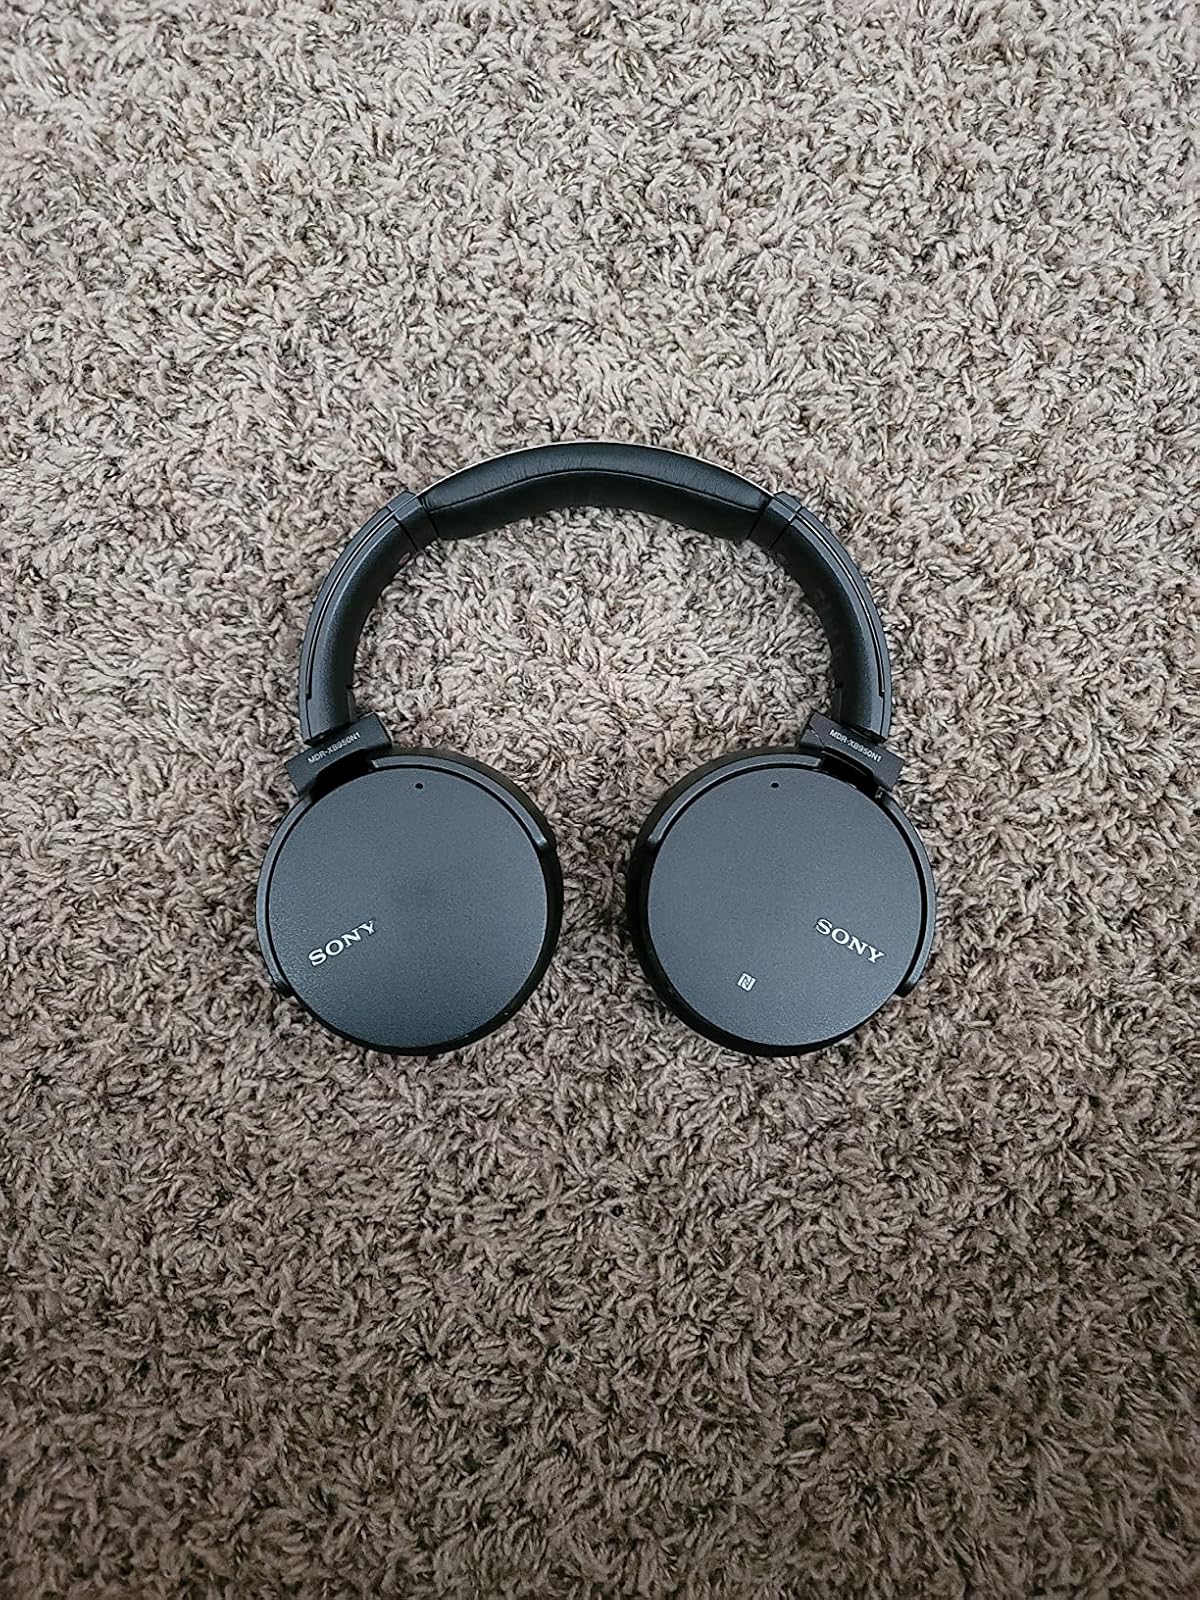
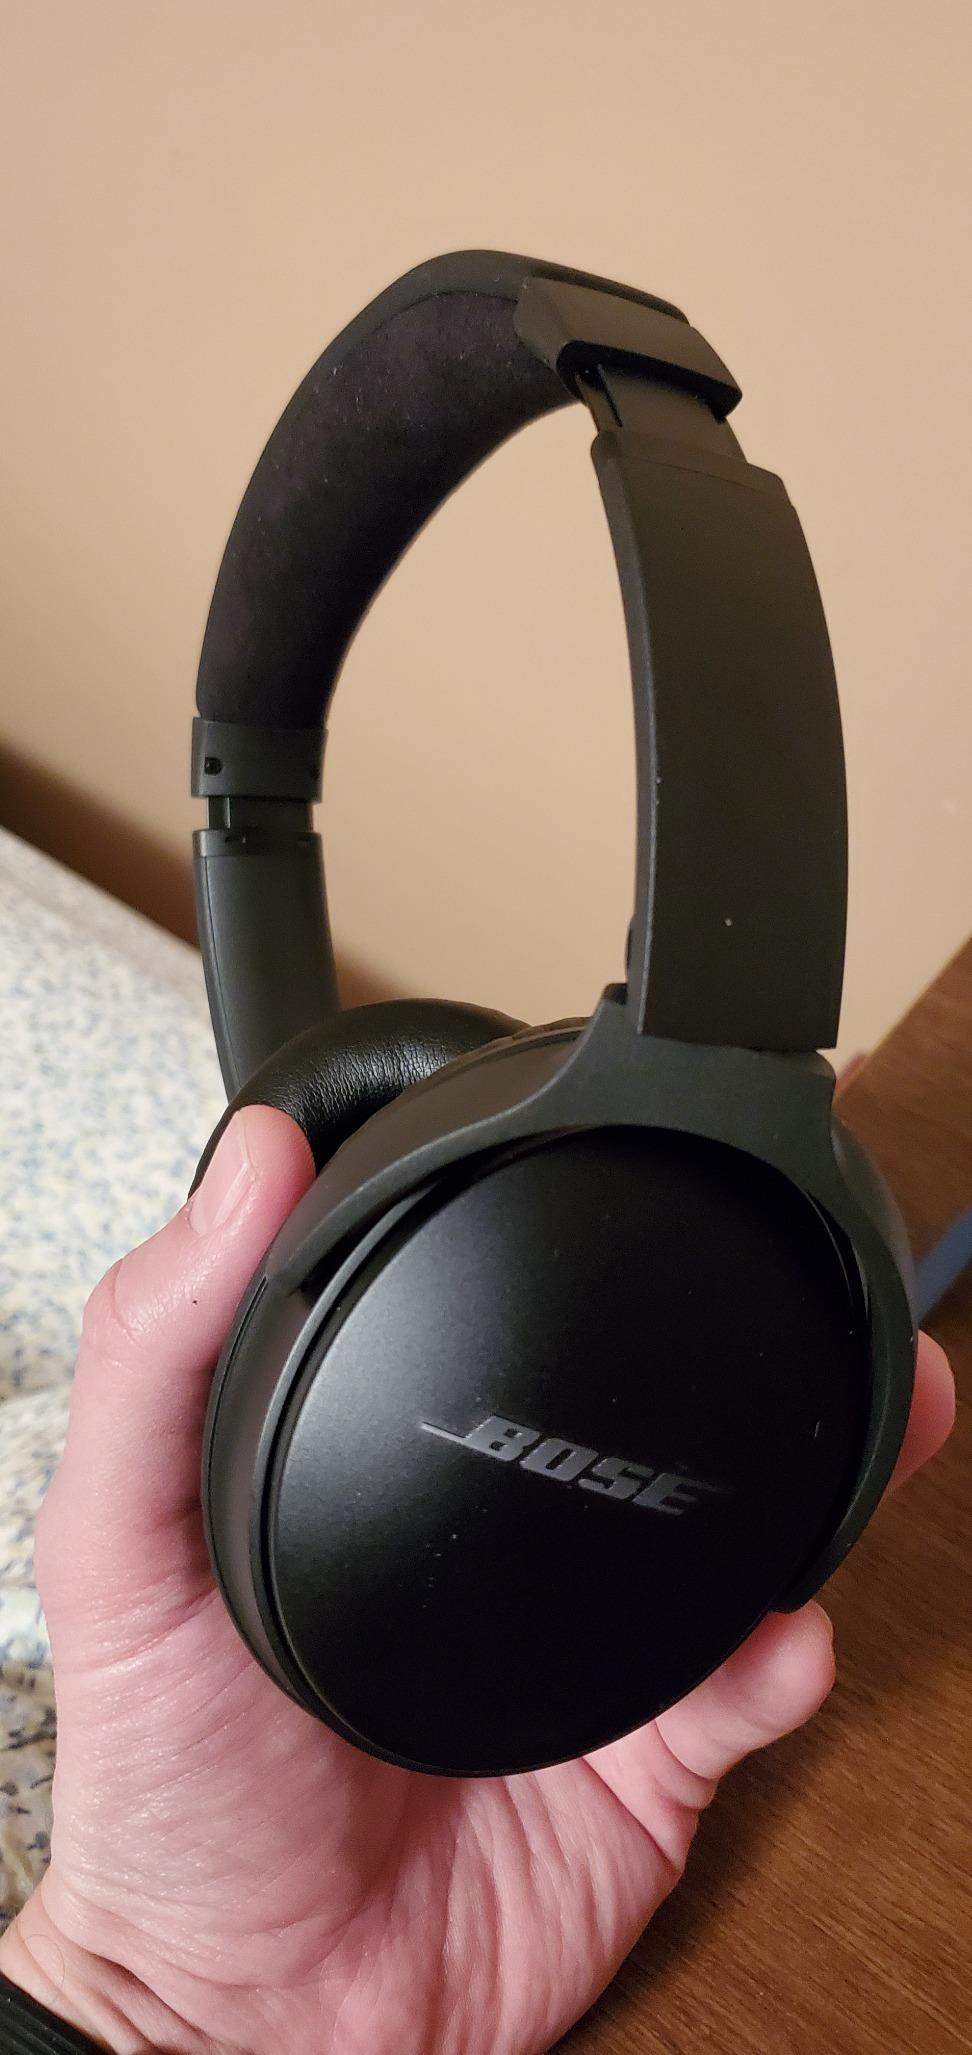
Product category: headphones
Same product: no